After You...

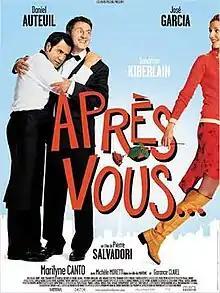
Film poster

After You... is a 2003 French film directed by Pierre Salvadori and stars Daniel Auteuil, José Garcia, and Sandrine Kiberlain. The film won an Etoile d'Or in the Best Actor category for Auteuil and also a nomination for a César Award for Best Actor.